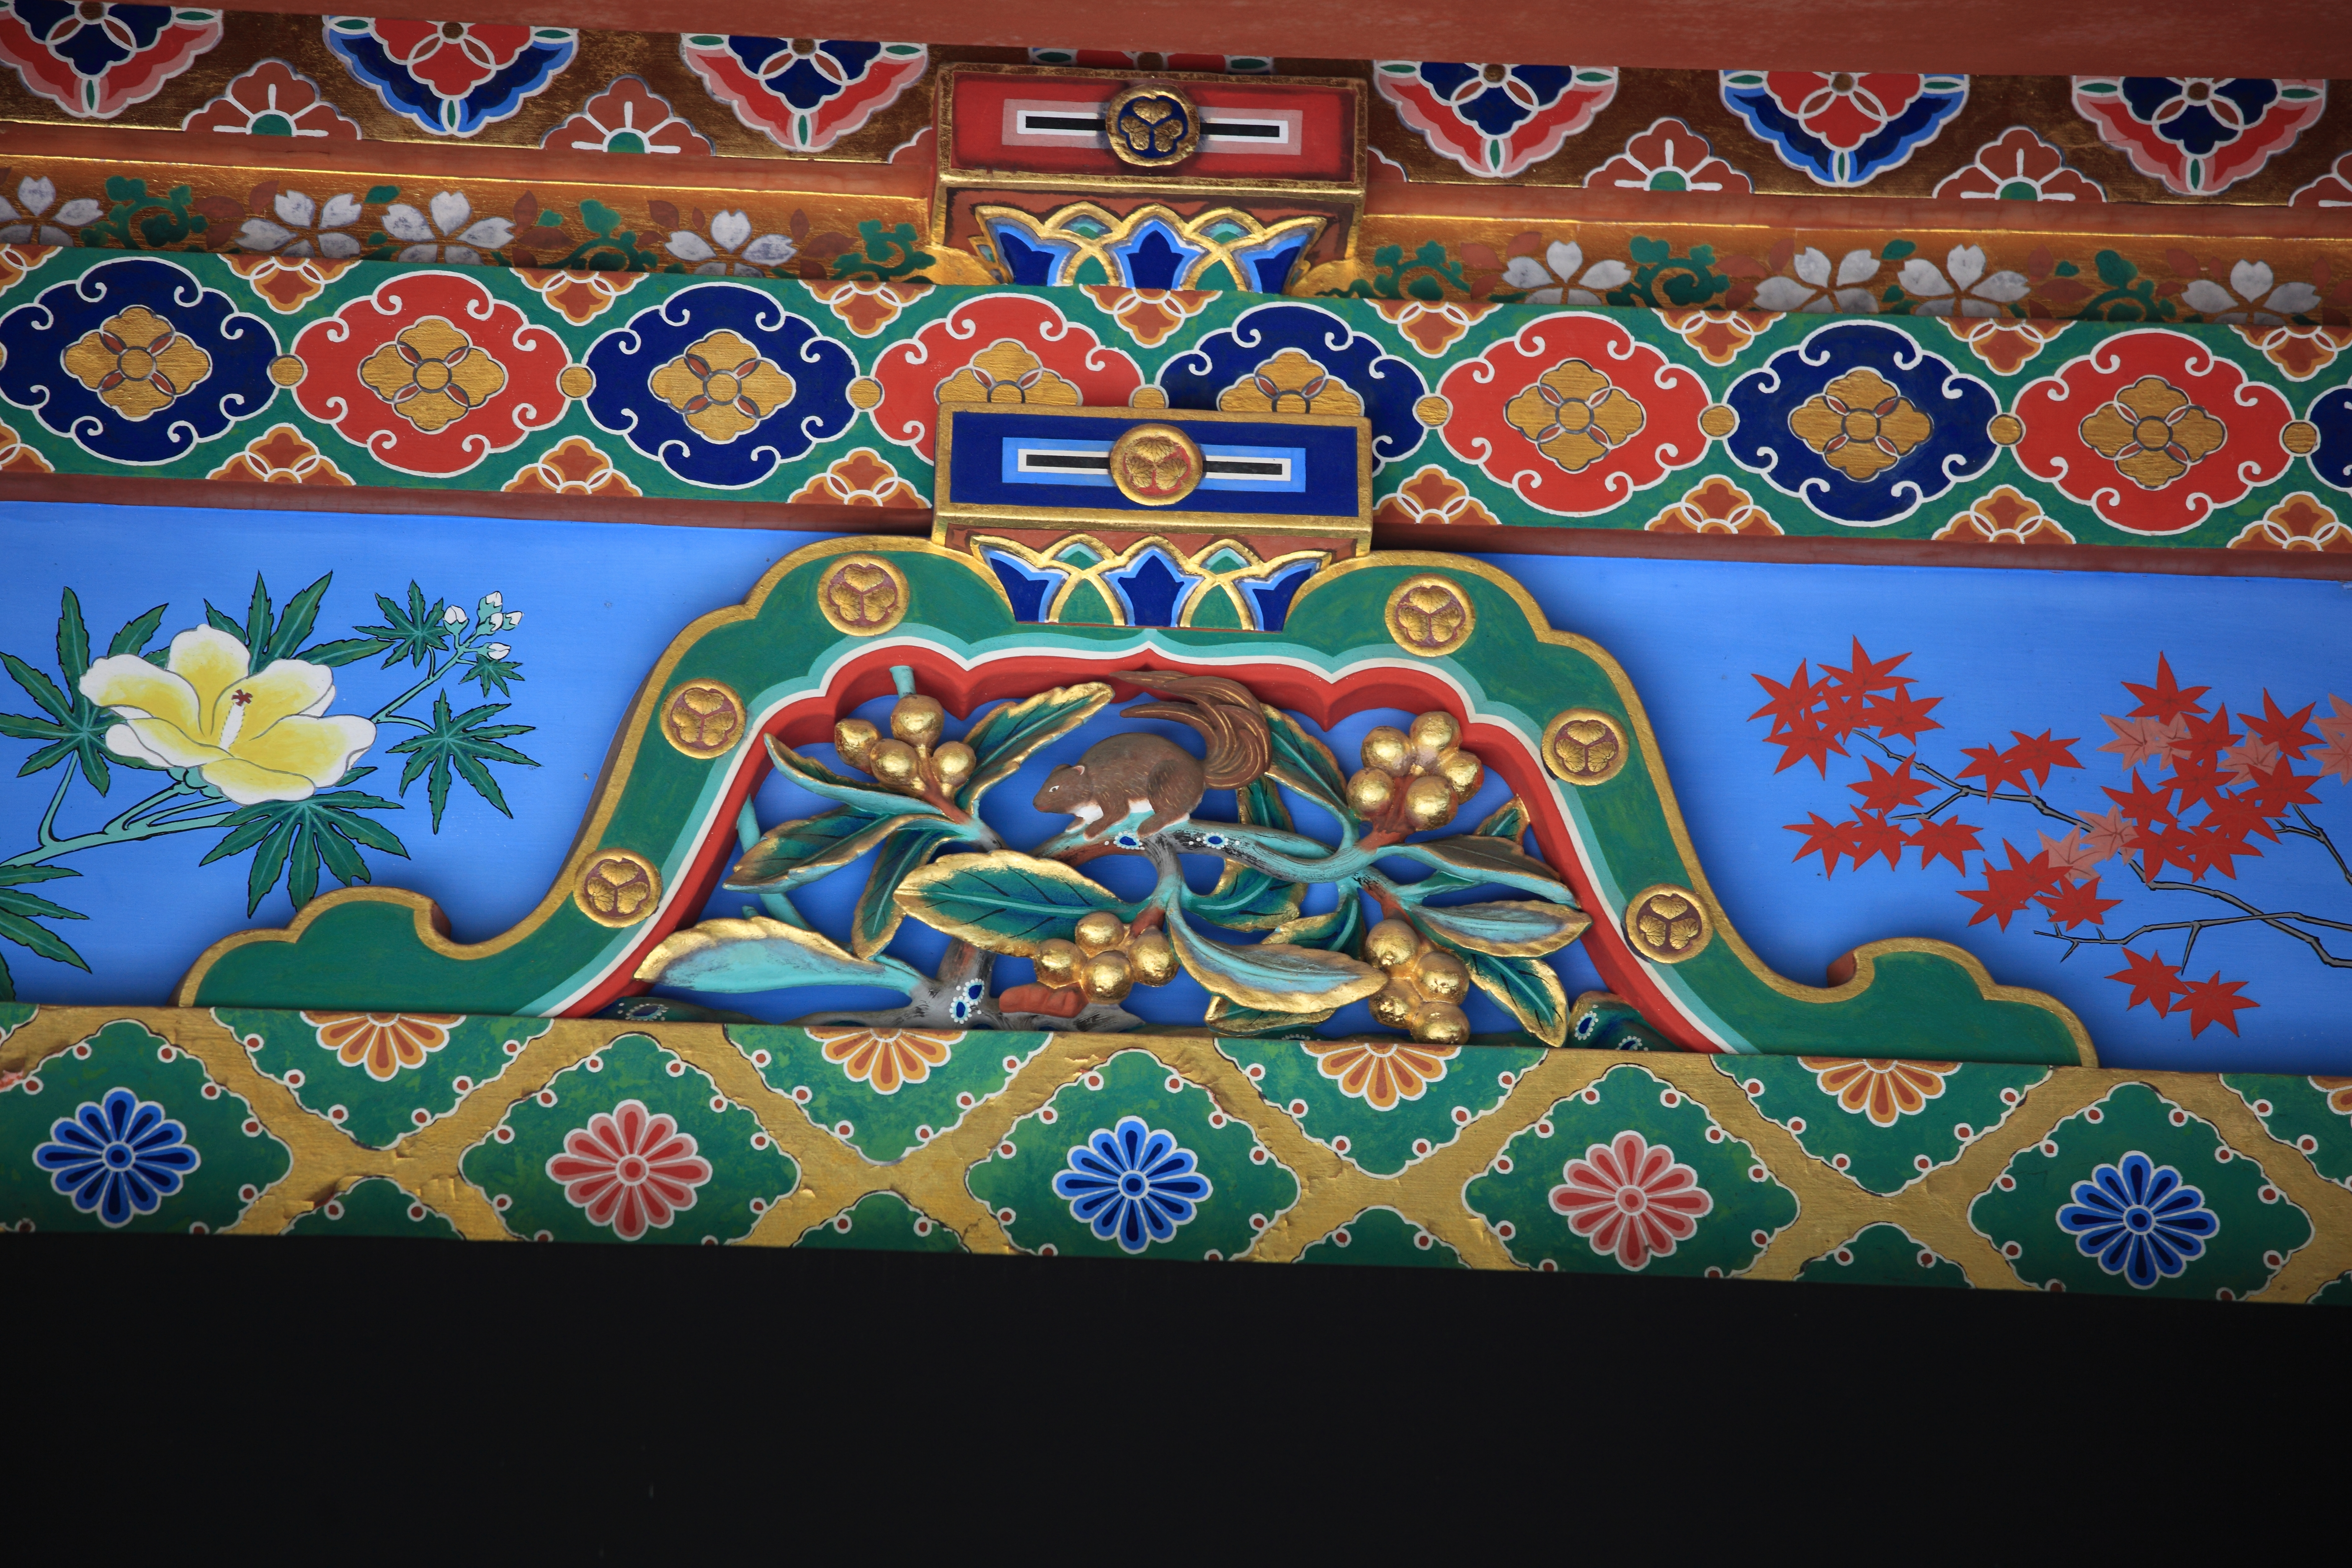
pattern, high, textile, art, design, shrine, 5d, hires, markii, hi, res, resolution, shizuoka, kunohzantoushouguu